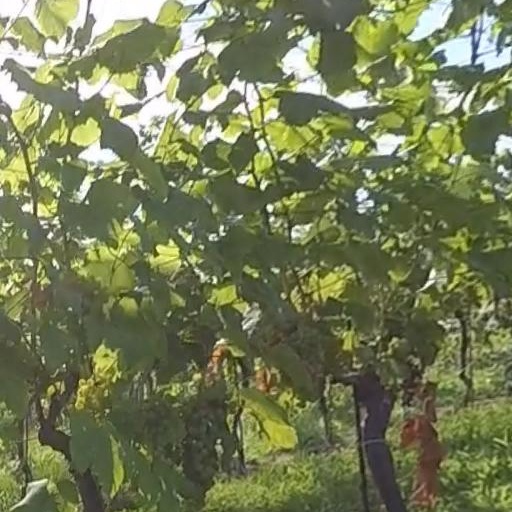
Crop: grape